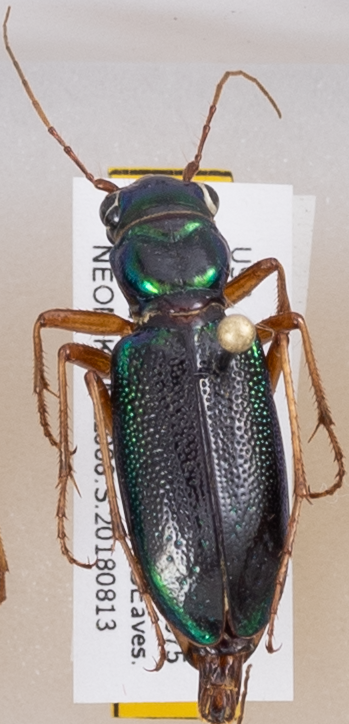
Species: Tetracha virginica
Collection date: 2018-08-13
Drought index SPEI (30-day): -0.32
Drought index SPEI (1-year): -2.09
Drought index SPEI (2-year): -1.28